Valerie Mulvin

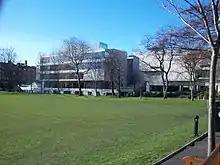
James Ussher Library, designed by Mulvin

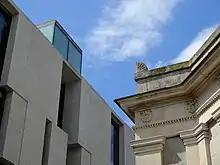
Long Room Hub (left)

Mulvin attended University College Dublin where she met Niall McCullough, her professional partner and later husband; they graduated in 1981 and founded McCullough Mulvin Architects in 1986, and in 1987 published "A Lost Tradition: The Nature of Architecture in Ireland". In 1991 she completed a master's degree in Urban Studies (MLitt) at Trinity College Dublin.